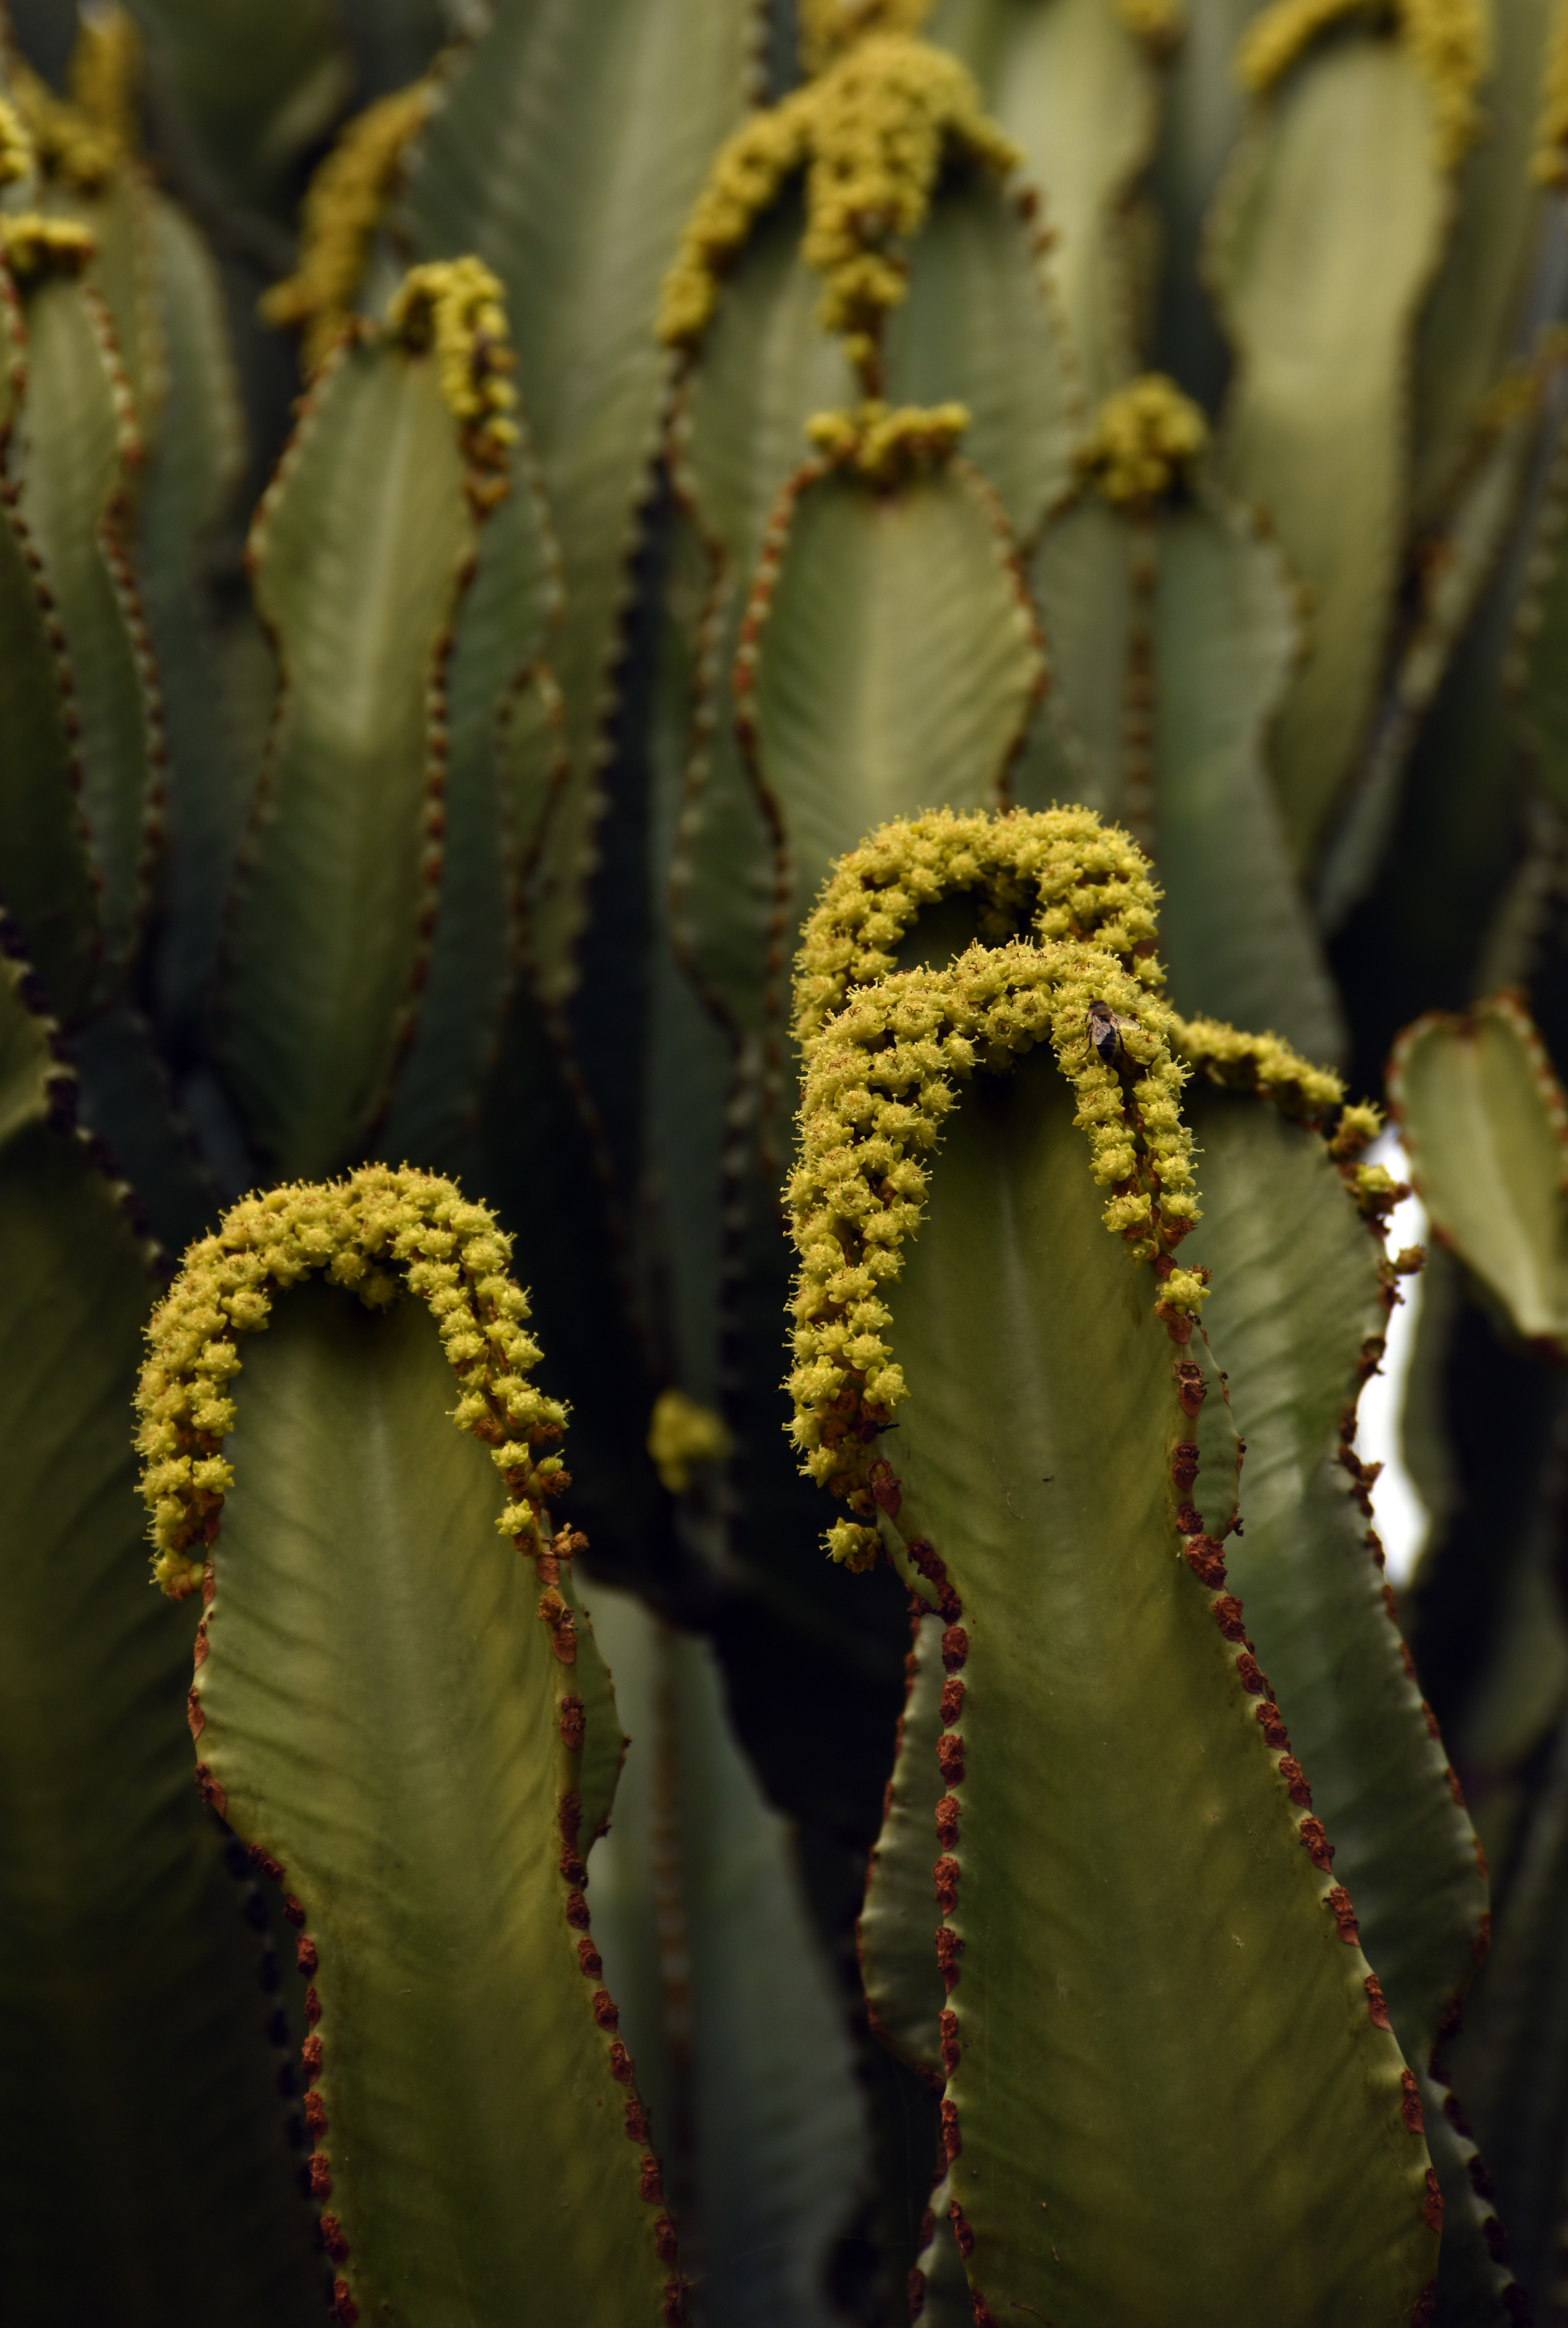
nature, cactus, plant, leaf, flower, green, botany, yellow, flora, close up, macro photography, flowering plant, plant stem, land plant, thorns spines and prickles, hedgehog cactus